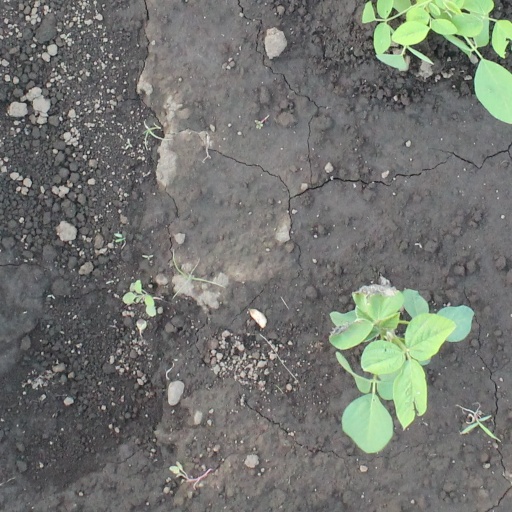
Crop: soybean